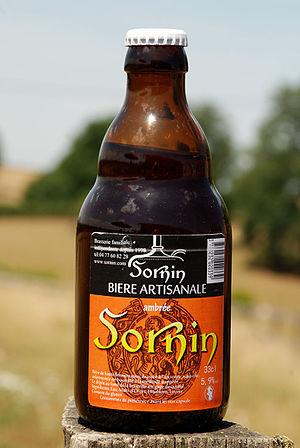
Cet article présente une liste de marques de bière brassées en France.